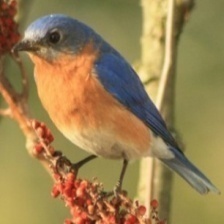
Species: EASTERN BLUEBIRD
Scientific name: SIALIA SIALIS